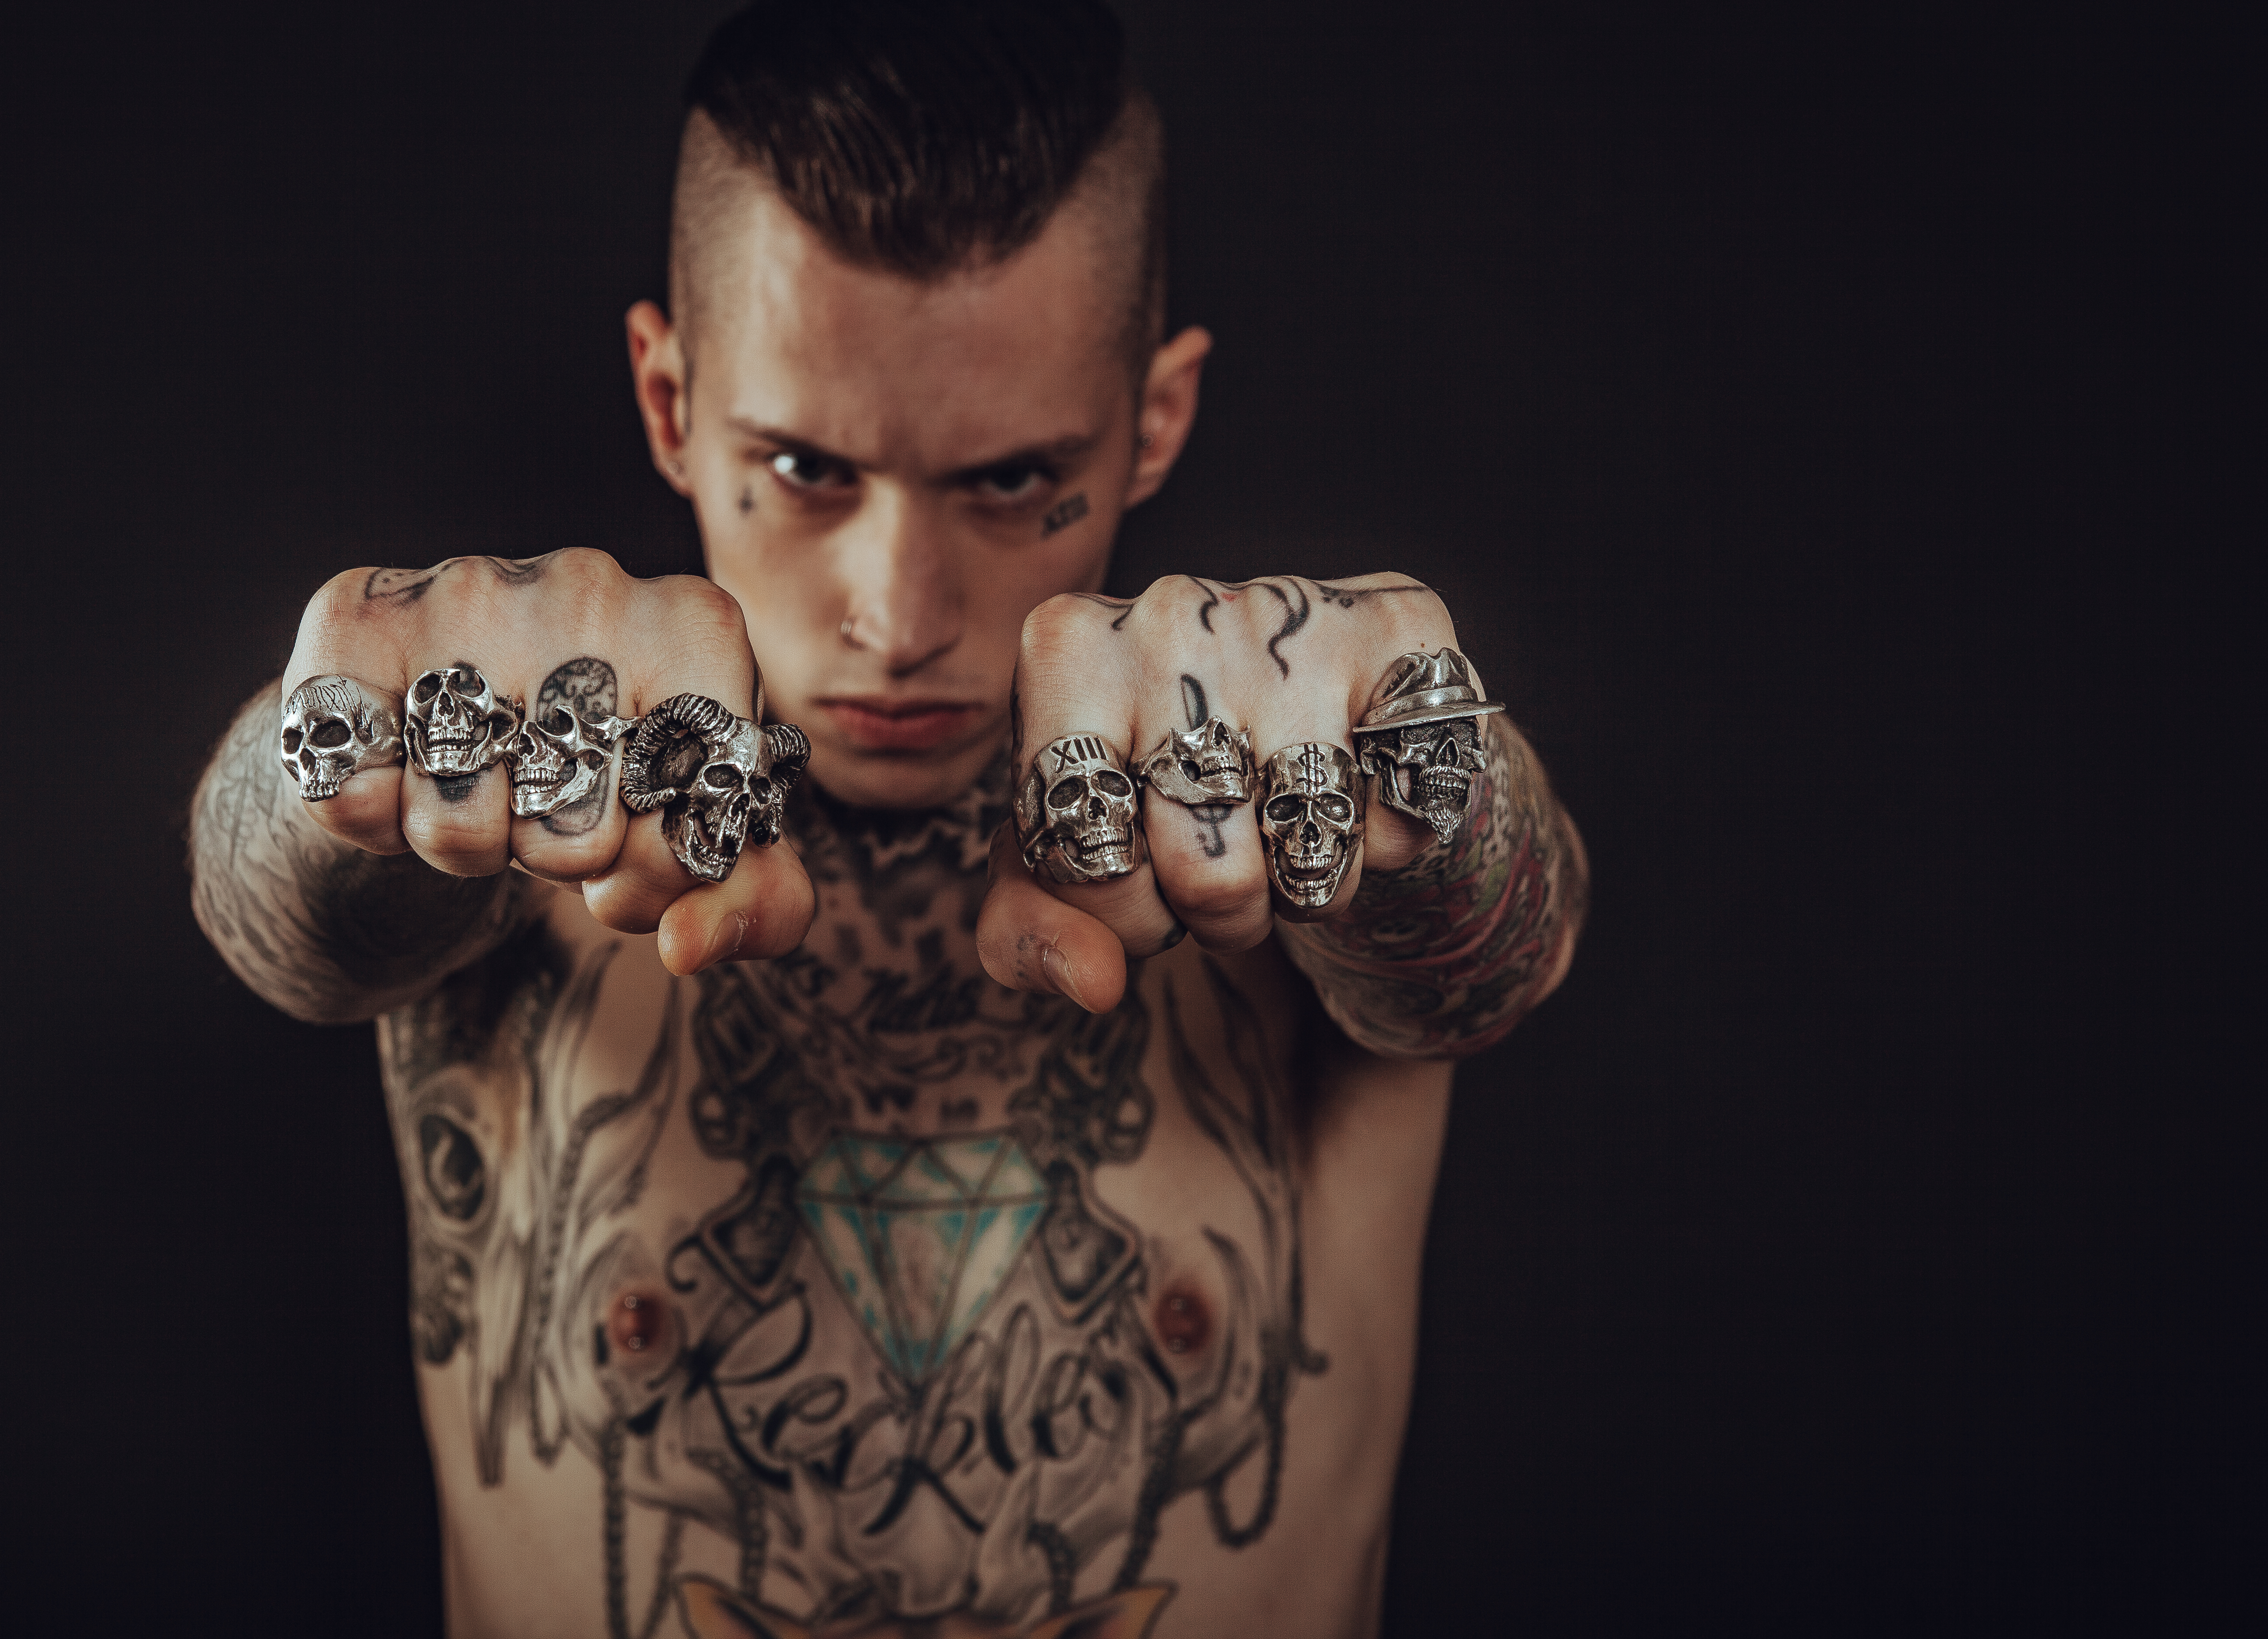
hand, man, person, moody, dark, guy, model, young, tattoo, studio, human, fashion, arm, chest, human body, fist, face, beautiful, style, skulls, body, rings, strong, fierce, adult, royalty free images